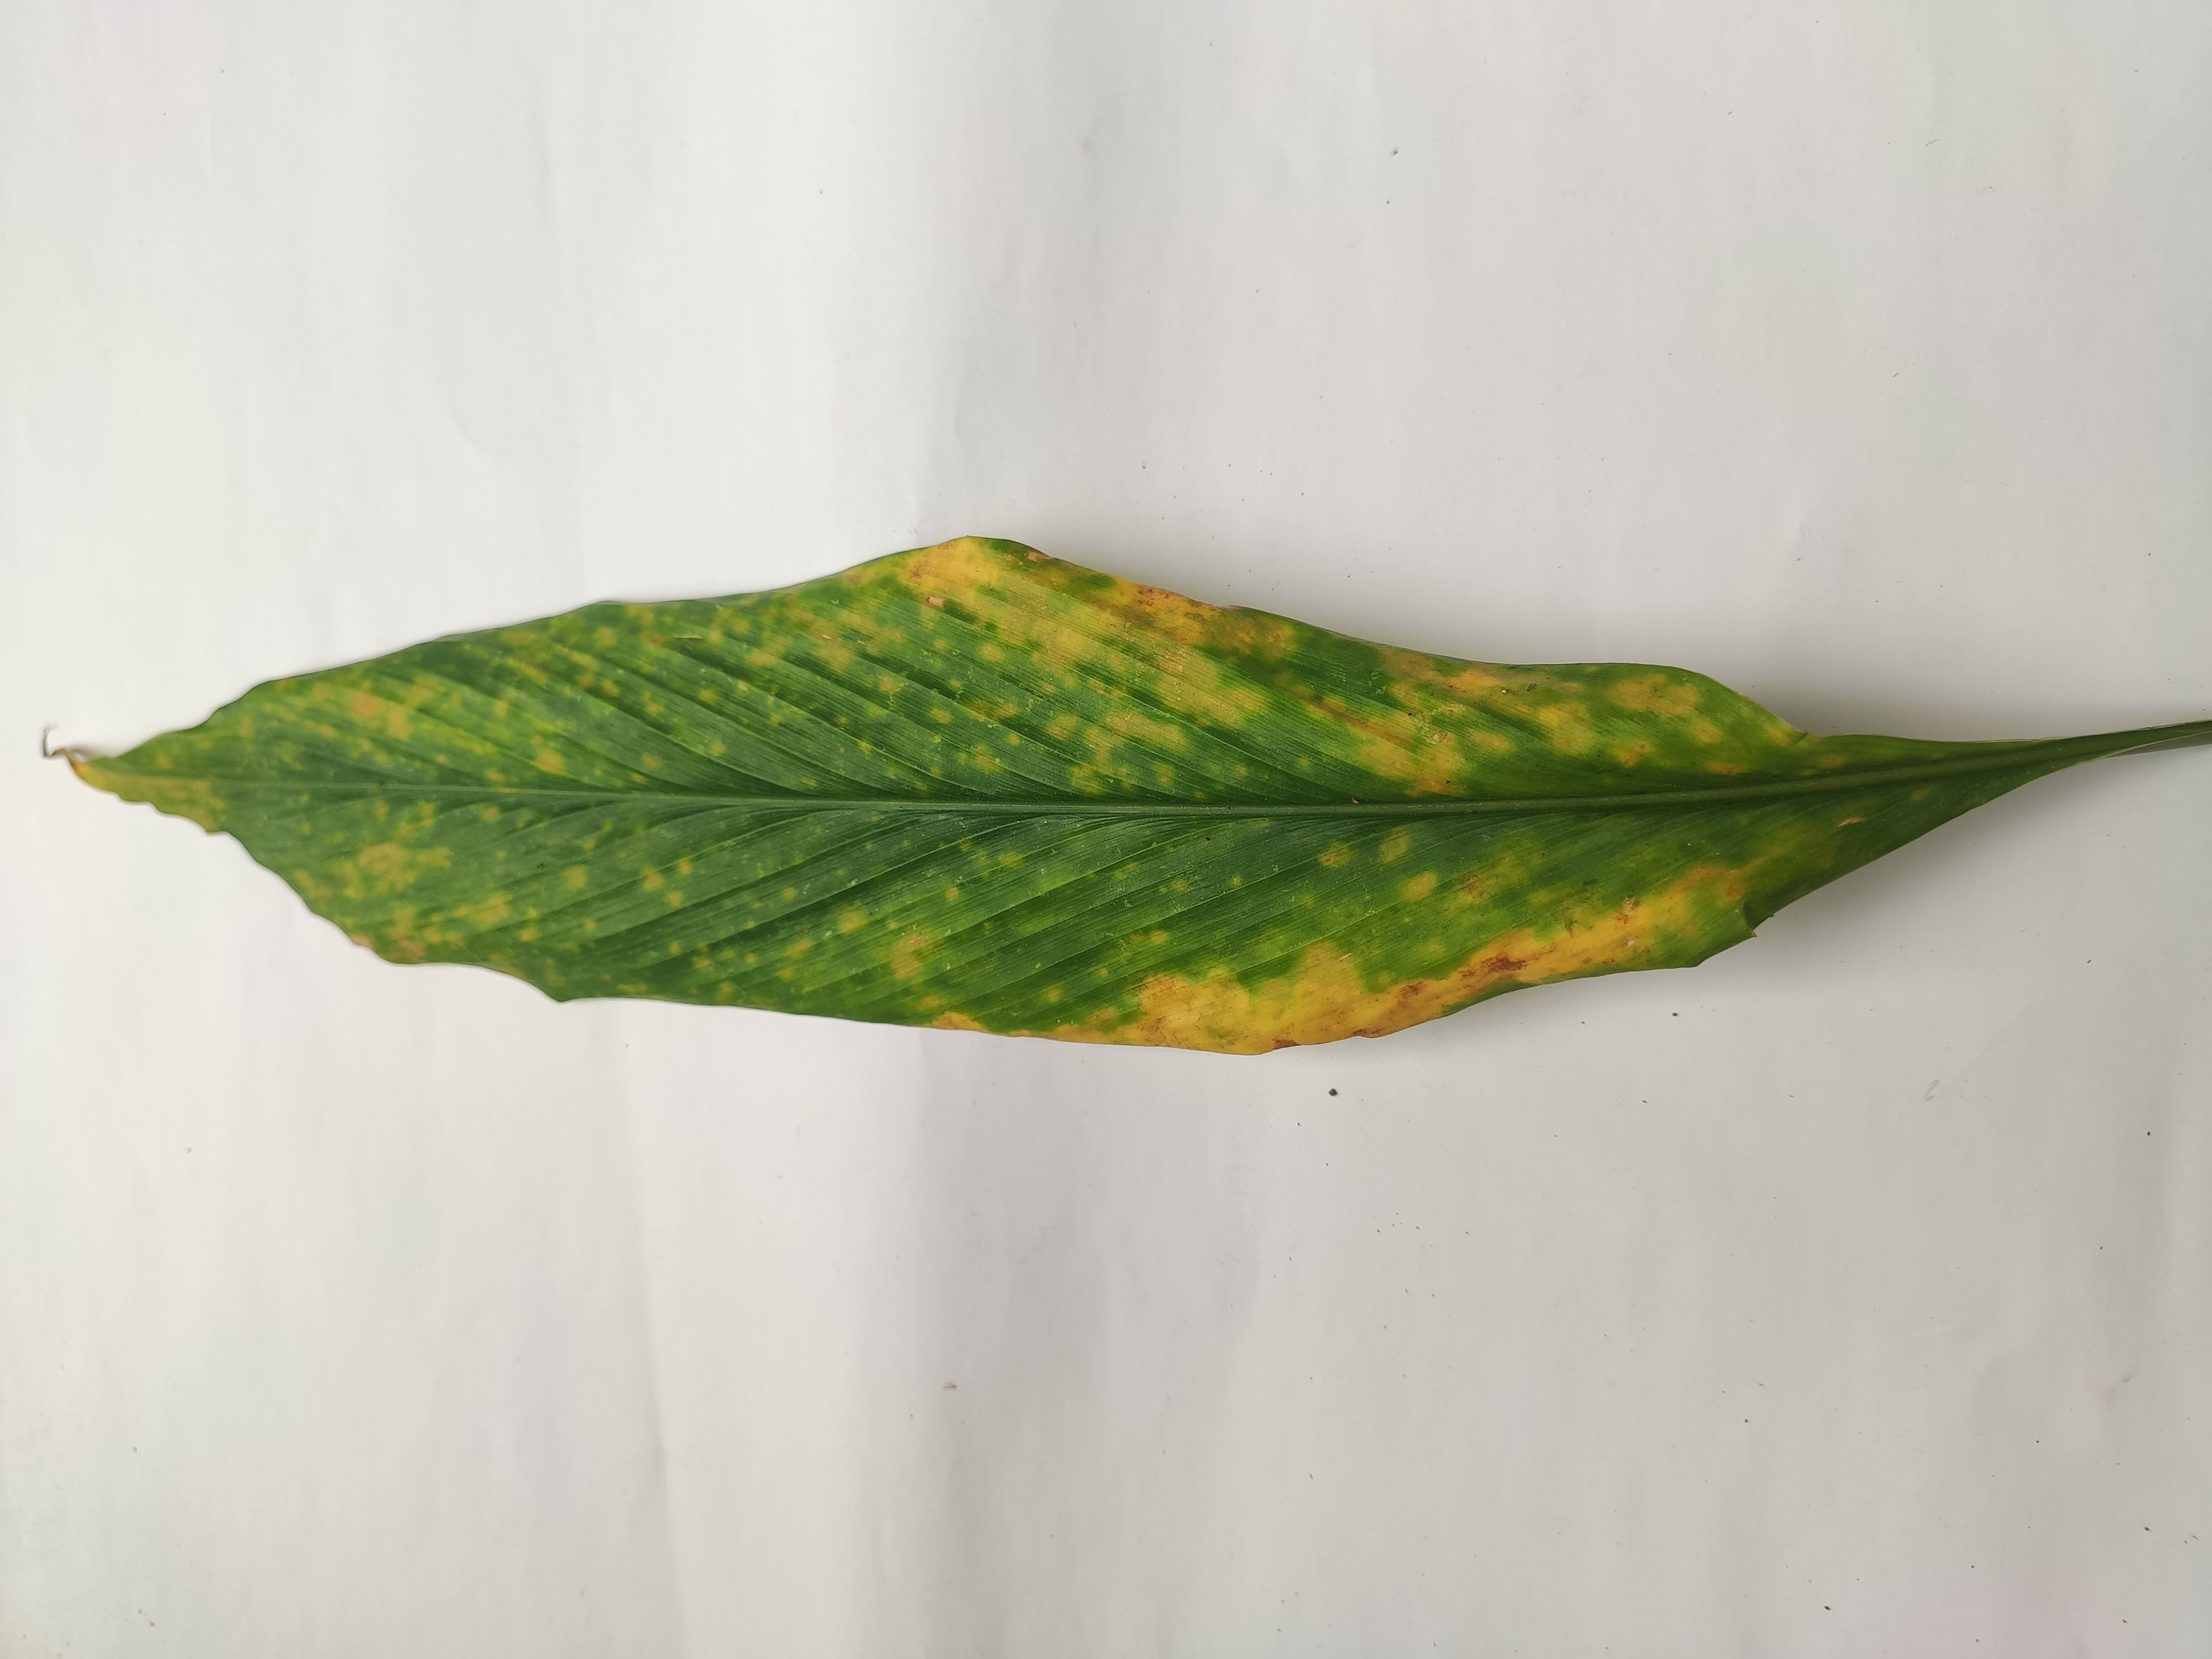
Label: Leaf_Spot